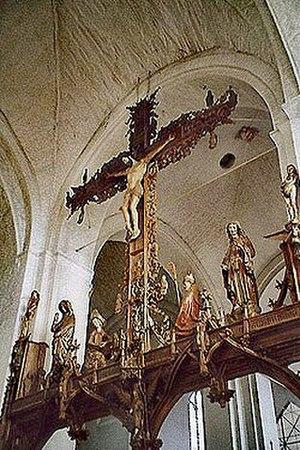
La cathédrale de Lübeck est le plus ancien monument de la ville. En effet, la construction de cette cathédrale en brique a commencé dès 1173 avec Henri le Lion et s'est achevée en 1247.